Asunción Escalada National Highschool

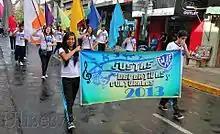
Apertura de las Justas Deportivas CNAE 2013

The CNAE performs several activities that promote sport, and science fairs that attract the attention of all students.